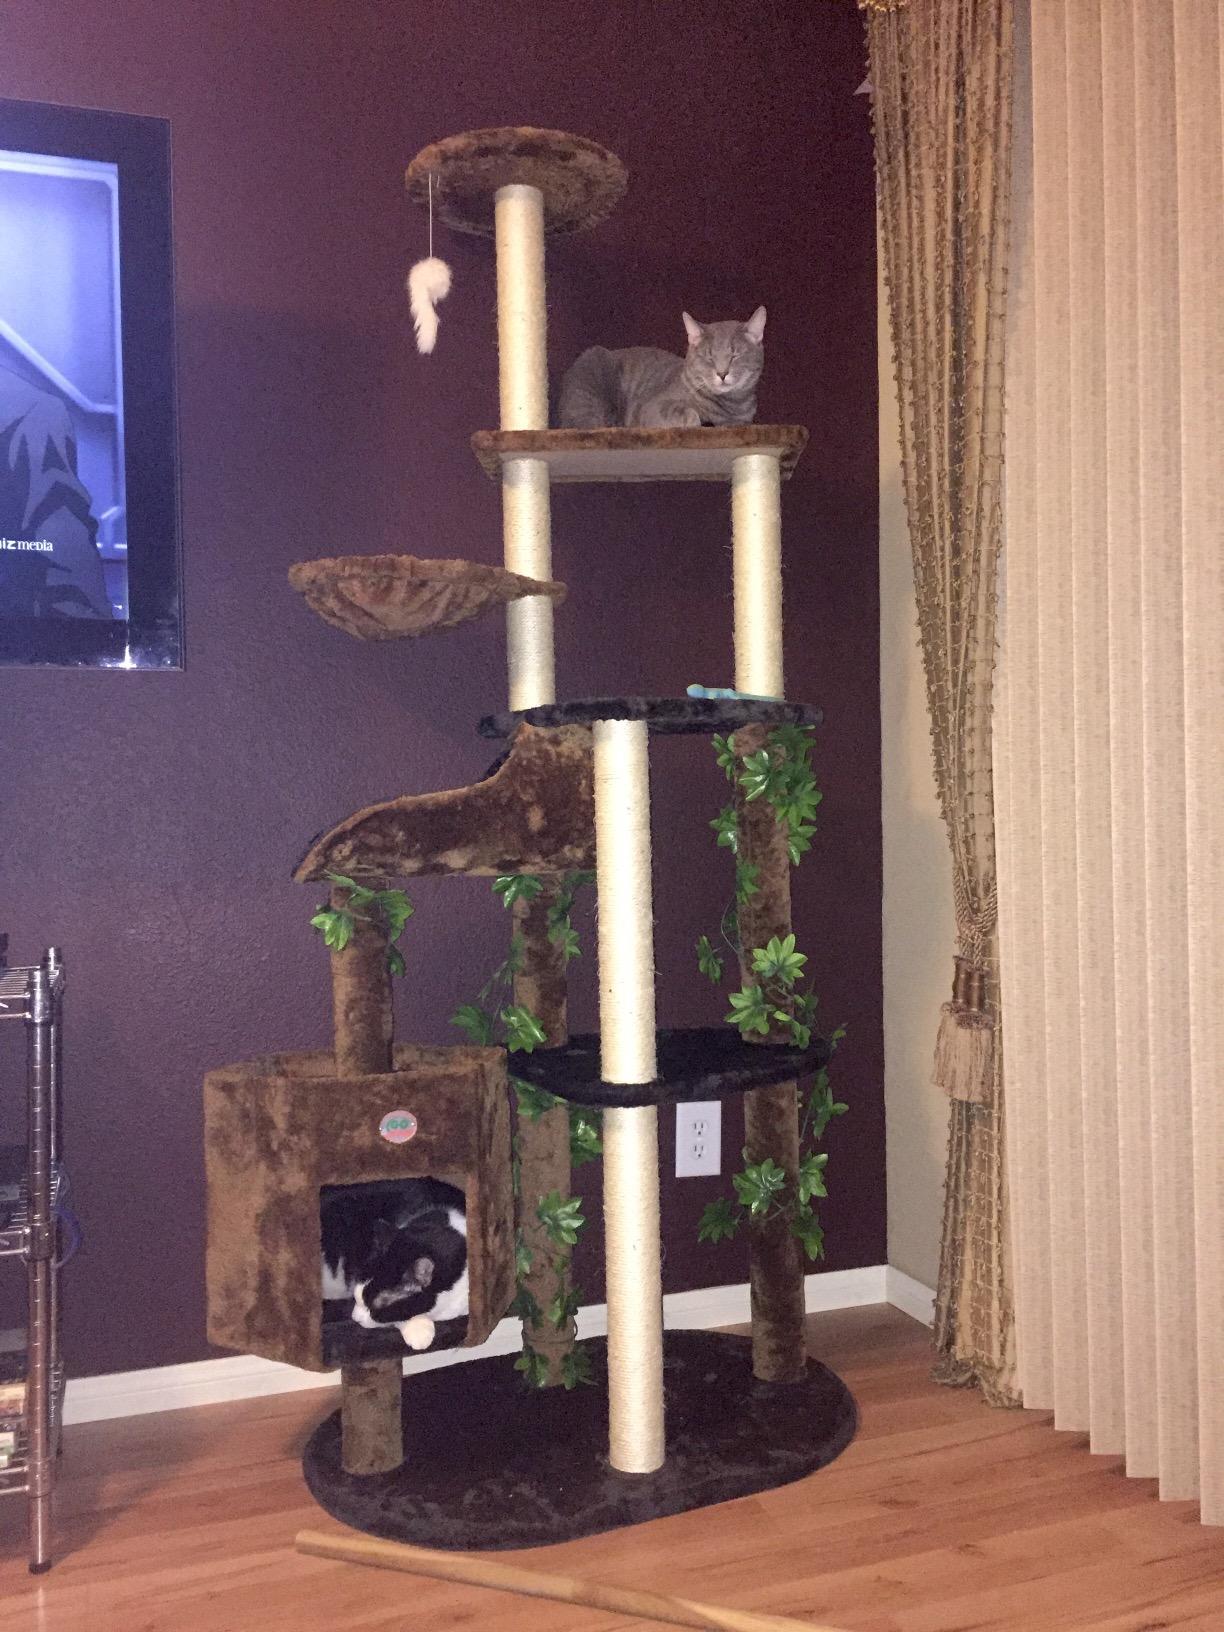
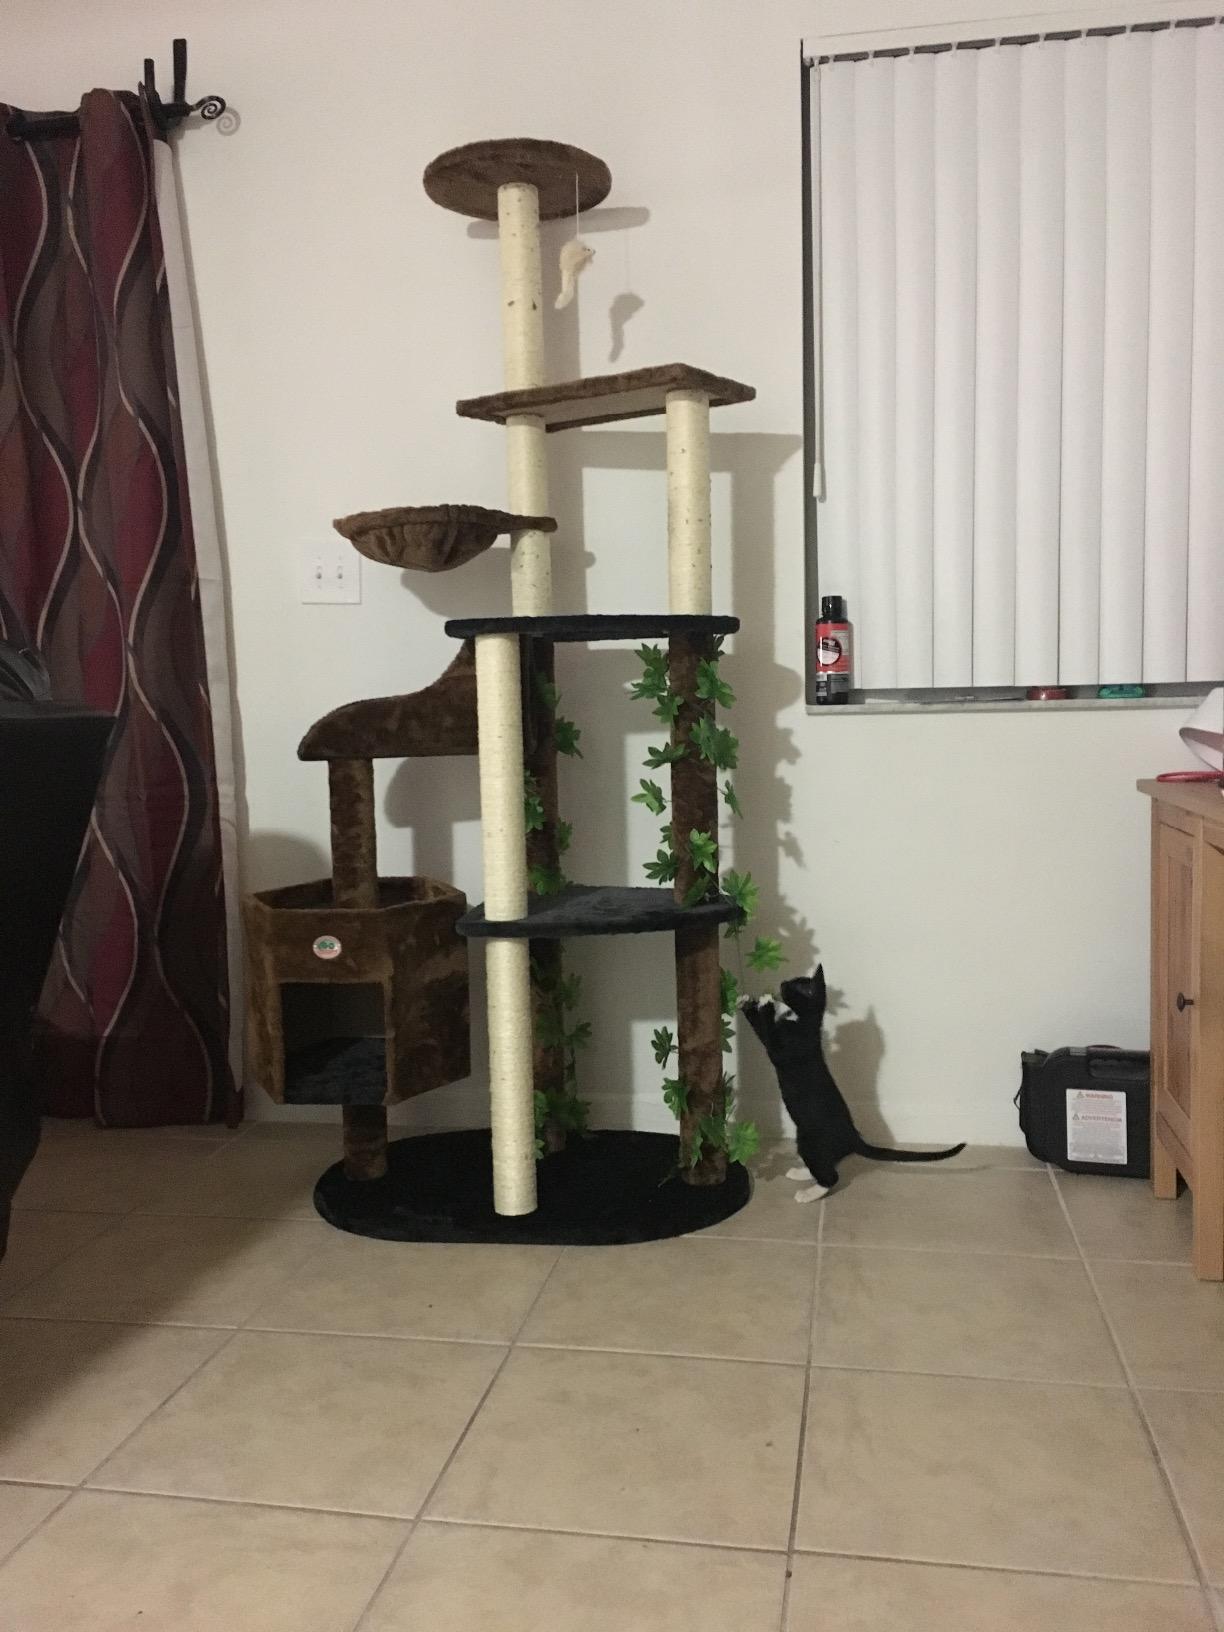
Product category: items_cat tree
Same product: yes